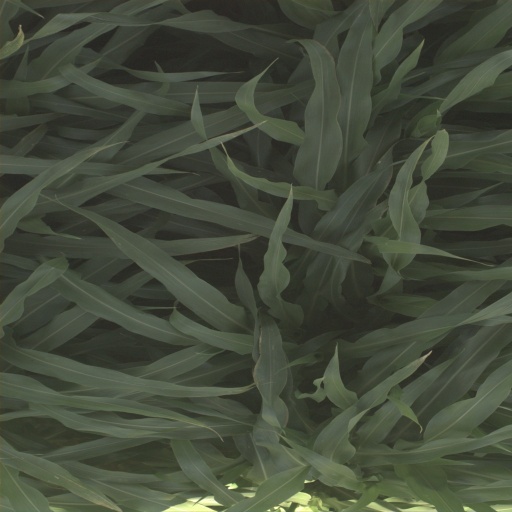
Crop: sorghum